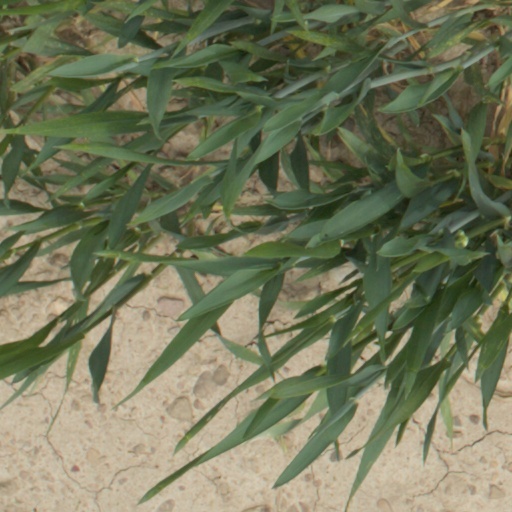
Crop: wheat